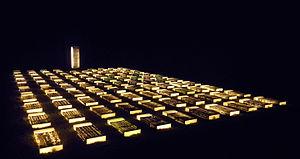
Les stèles de lumière